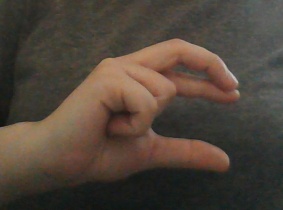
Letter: thal